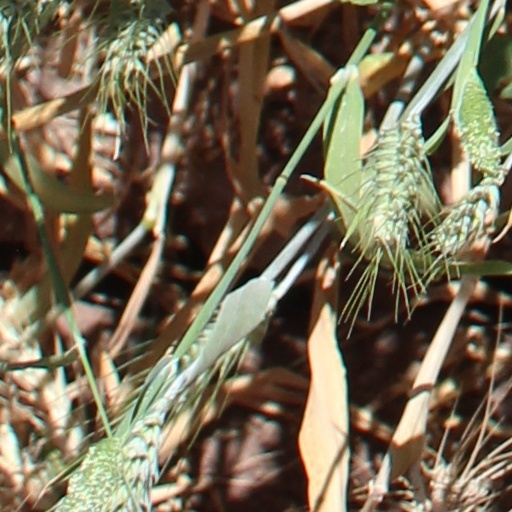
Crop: wheat